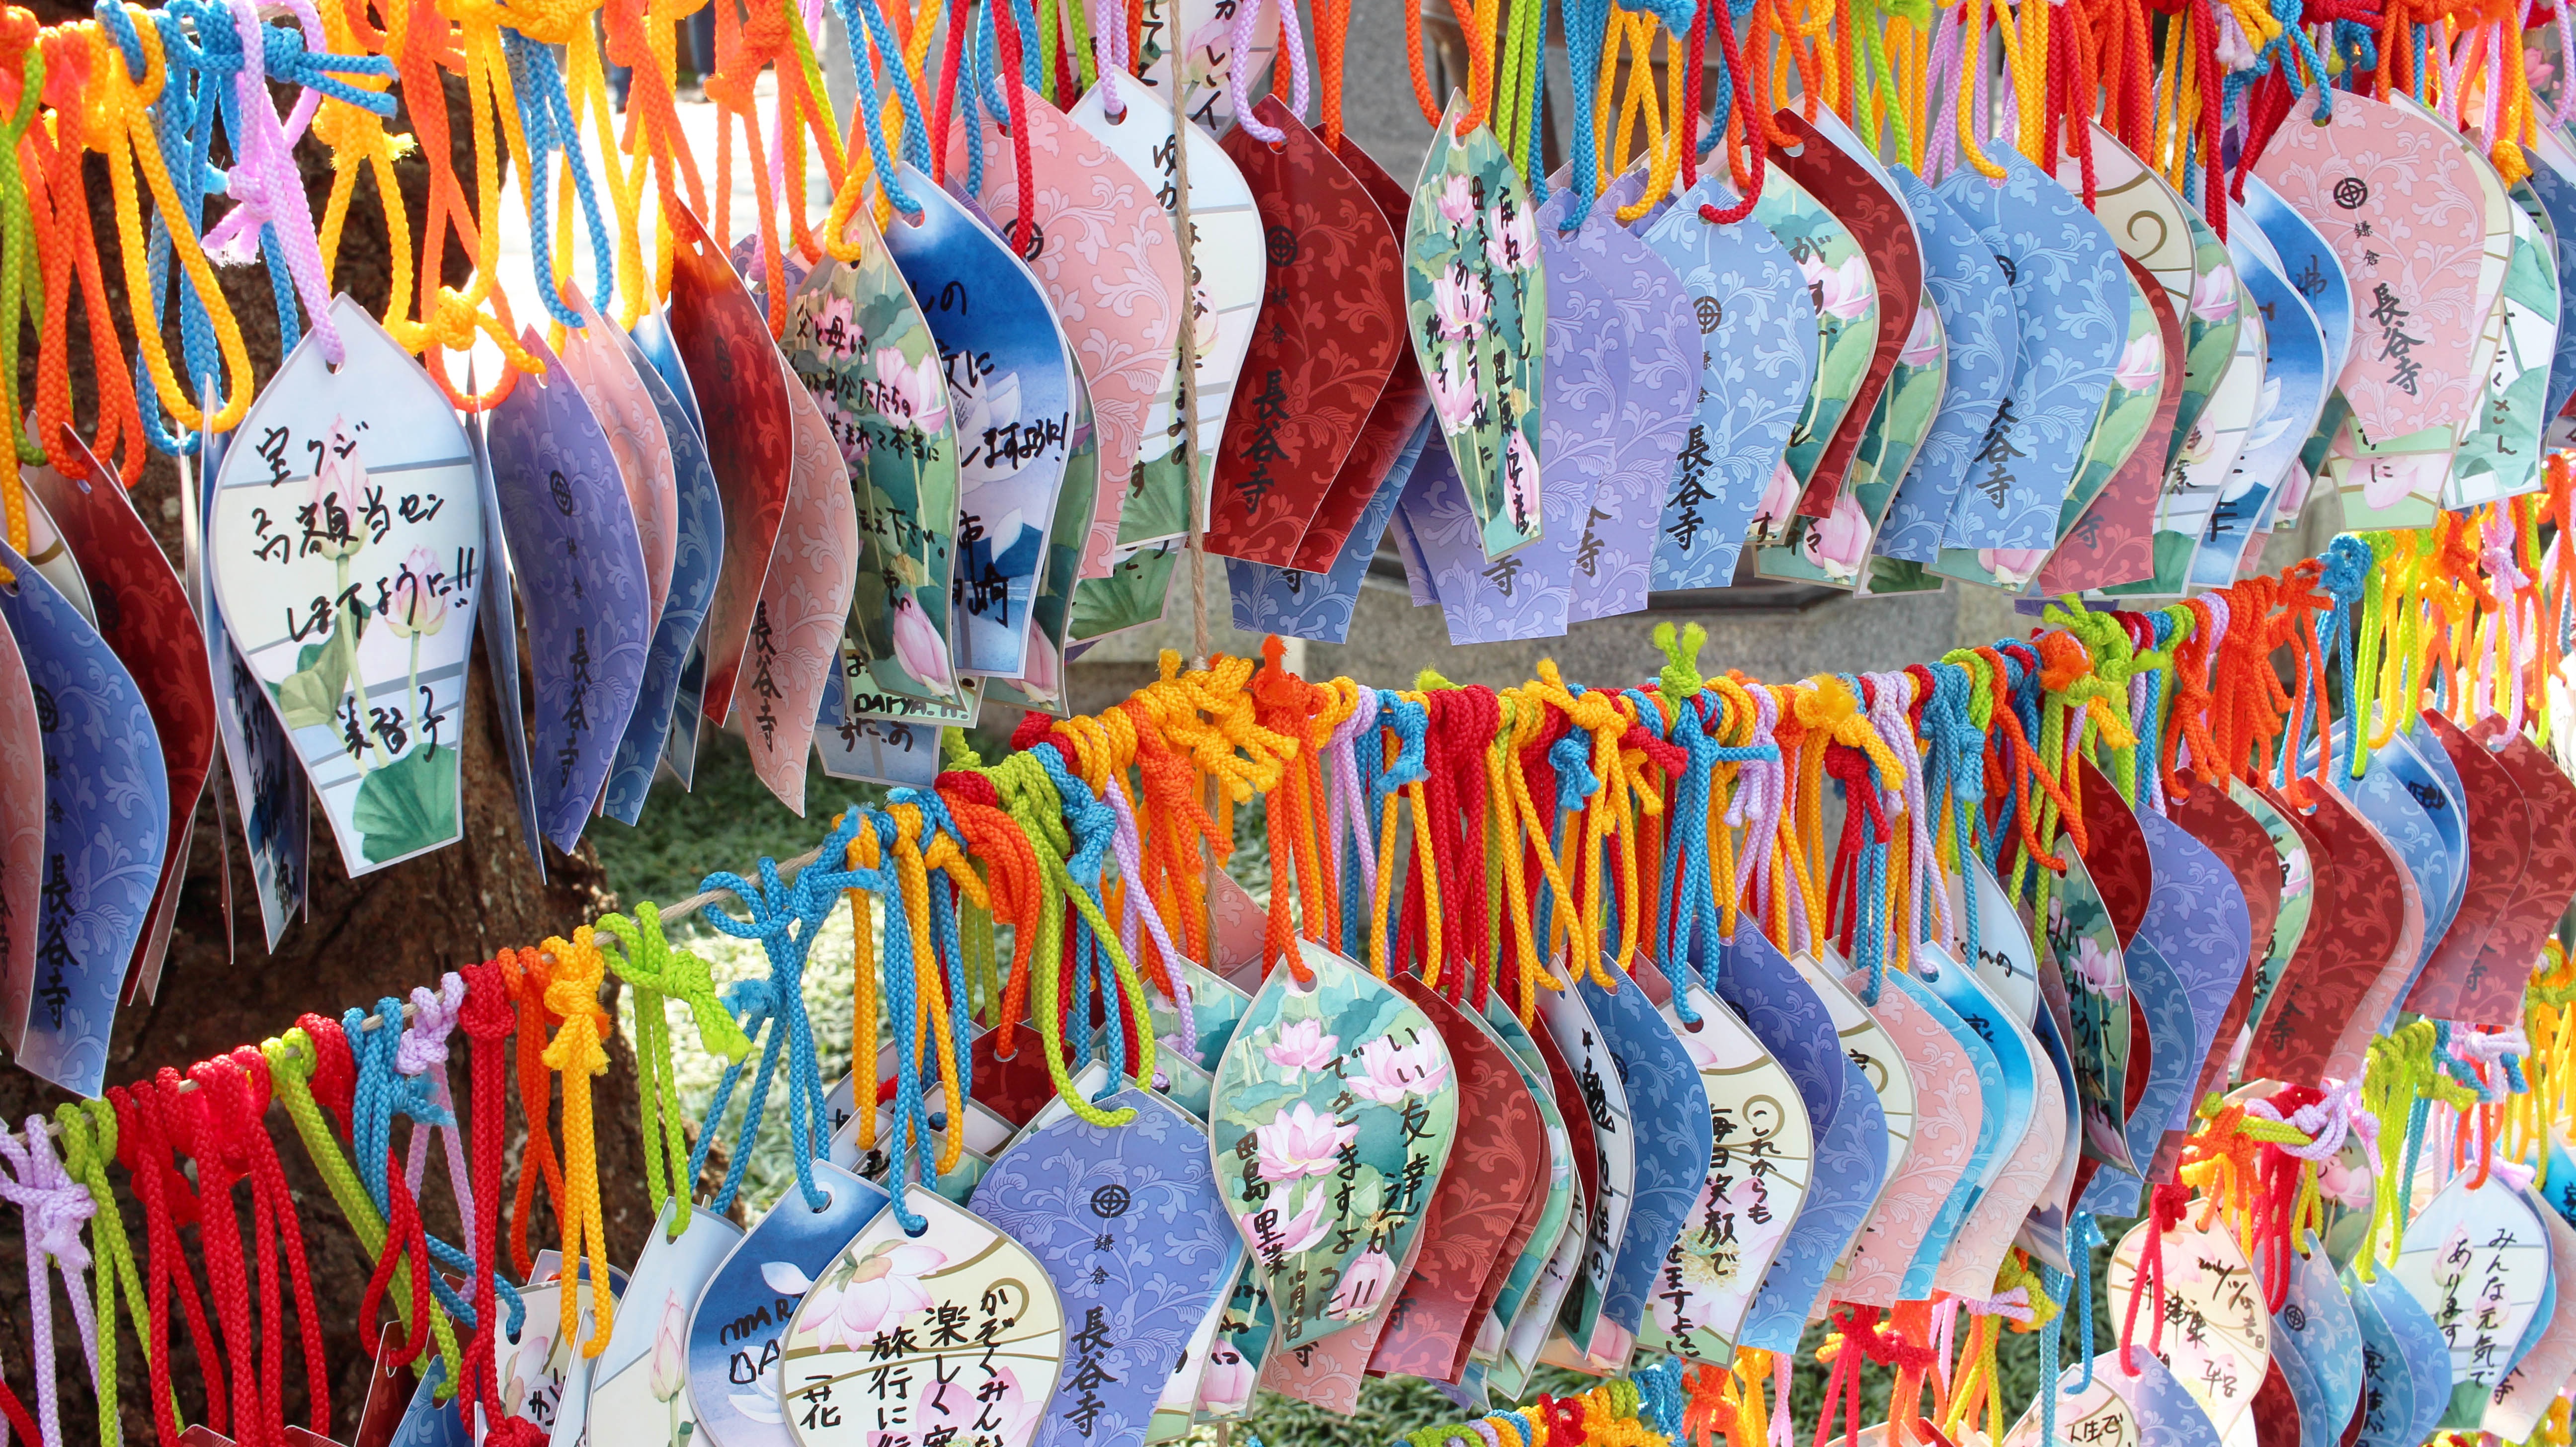
color, art, mural, modern art, child art